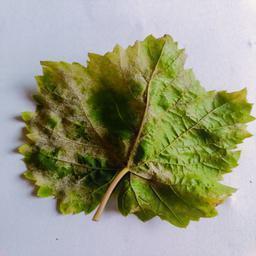
Label: Downy Mildew